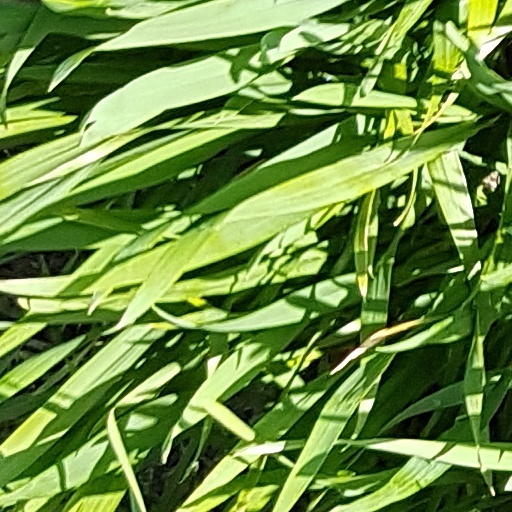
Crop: wheat